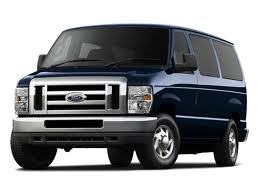
Car model: 2012 Ford E-Series Wagon Van